Hastening Redemption

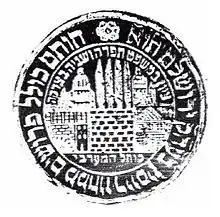
Seal of Jewish community in Jerusalem in the 19th century

Hastening Redemption: Messianism and the Resettlement of the Land of Israel is a history of nineteenth century Jewish immigration to Palestine published in 1985 by Israeli historian Arie Morgenstern. Publication of the book led to a scholarly reconsideration of the followers of the Vilna Gaon, who were not previously thought of as messianic in outlook. According to Morgenstern, the messianic impulse that motivated Jews to settle in the Land of Israel and the belief in the centrality of "Eretz Yisrael" were critical components in Jewish spiritual life that predated the Zionist era. He bases his findings on documentation made available by the opening of archives in the former Soviet Union and archival discoveries in Western and Central Europe.